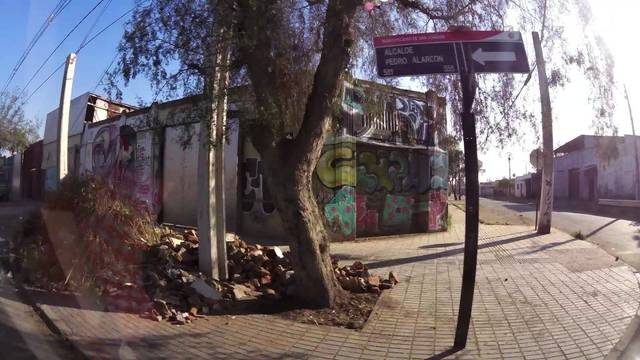
Region: Chile
Coordinates: -33.489, -70.637